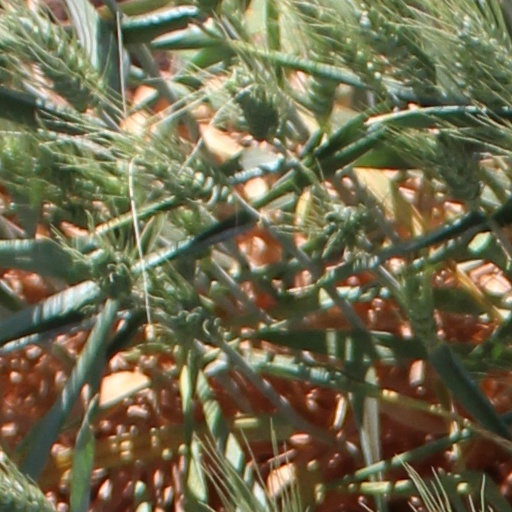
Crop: wheat